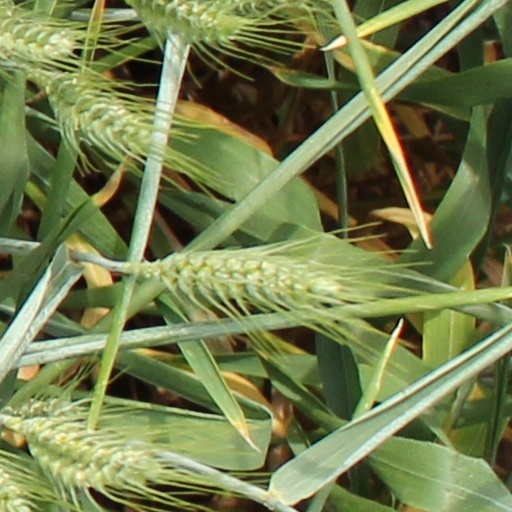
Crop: wheat